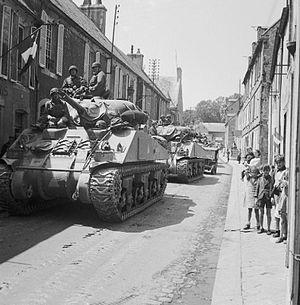
Bayeux [bajø] est une commune française et une des trois sous-préfectures du département du Calvados et de la région Normandie, peuplée de 13 121 habitants.